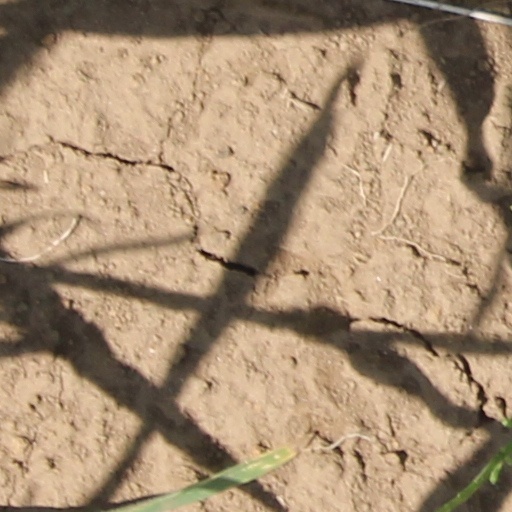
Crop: wheat